Physiological Plant Anatomy

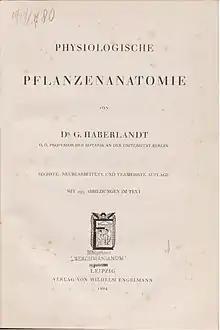
Book cover

Physiological Plant Anatomy (original German title: ) is a botany book first published in 1884 by Gottlieb Haberlandt (1854–1945). The textbook focuses on the investigation of each plant tissue layer and the final analysis of their physiological performance regarding the previous. With this book Haberlandt used a new viewpoint and motivation into combining different fields of science. He created an informative overview and a way of classifying plant tissues based upon their function.